Saidnaya

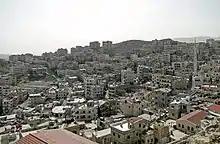
View of the city in 2010

Saidnaya, also transliterated as Saydnaya, Seidnaya or Sednaya, is a city located in the mountains, above sea level, north of the city of Damascus in Syria. It is the home of a Greek Orthodox monastery traditionally held to have been founded by Byzantine emperor Justinian I, and where a renowned icon of the Virgin Mary is revered by both Christians and Muslims to this day. According to the Syria Central Bureau of Statistics (CBS), Saidnaya had a population of 5,194 in the 2004 census.